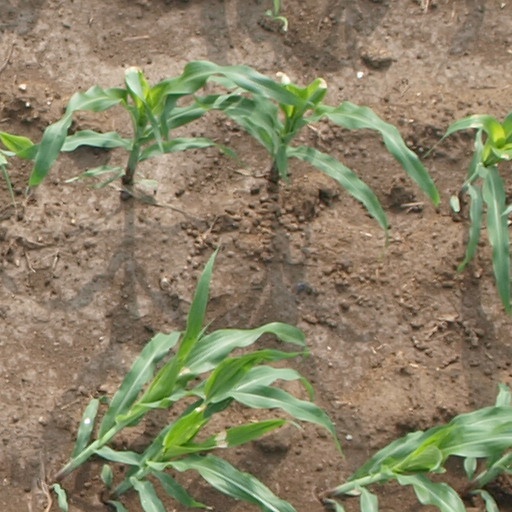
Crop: maize; corn